Jonathan Alden Sr.

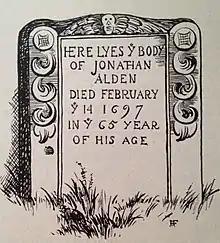
Jonathan Alden’s gravestone

Capt. Jonathan Alden Sr. ( – February 14, 1697), the son of "Mayflower" immigrants, was a military officer and farm owner in Plymouth Colony. The home he built in the late 1600s is now a National Historic Landmark in Duxbury, Massachusetts.